Amalaka

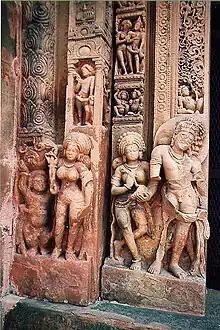
Door jab with amalaka, above a gavaksha, Dashavatara Temple, Deogarh

The shape first appears (or survives) as an element in the capitals of columns around the time of Ashoka in the 3rd century BCE, recurring in some capitals of the 1st century CE. In some of these, as at the Great Chaitya at the Karla Caves, and the verandahs to Caves 3, 10 and 17 at the Pandavleni Caves, the amalaka is "boxed" with a rectangular framework cage.